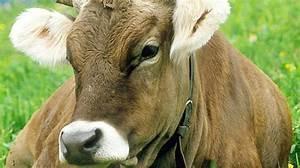
cow